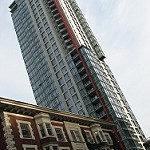
Label: buildings